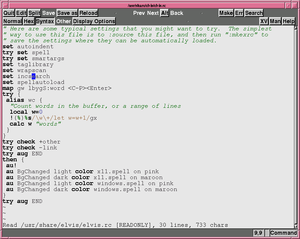
"Elvis est un clone de vi/ex, c'est-à-dire qu'il est une implémentation de l'éditeur de texte ""vi"", disponible sur Unix. Il s'agit d'un logiciel libre écrit par Steve Kirkendall.